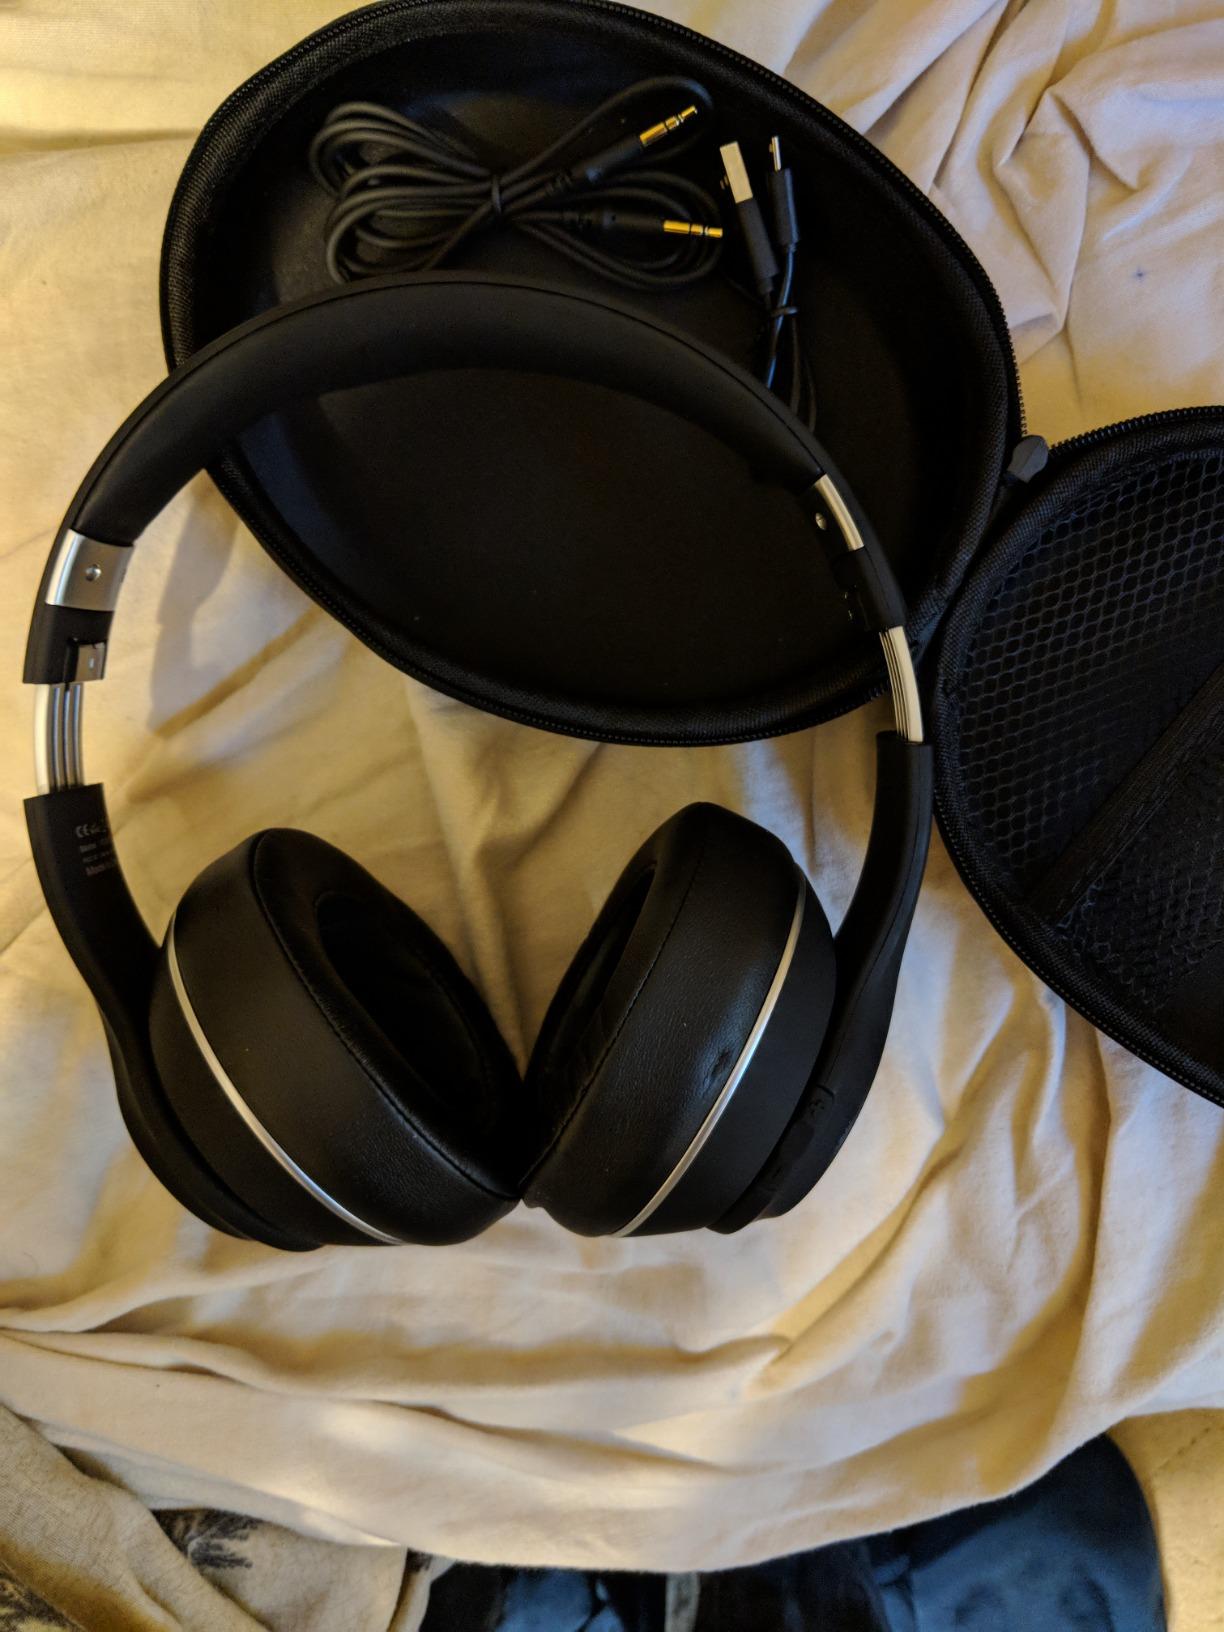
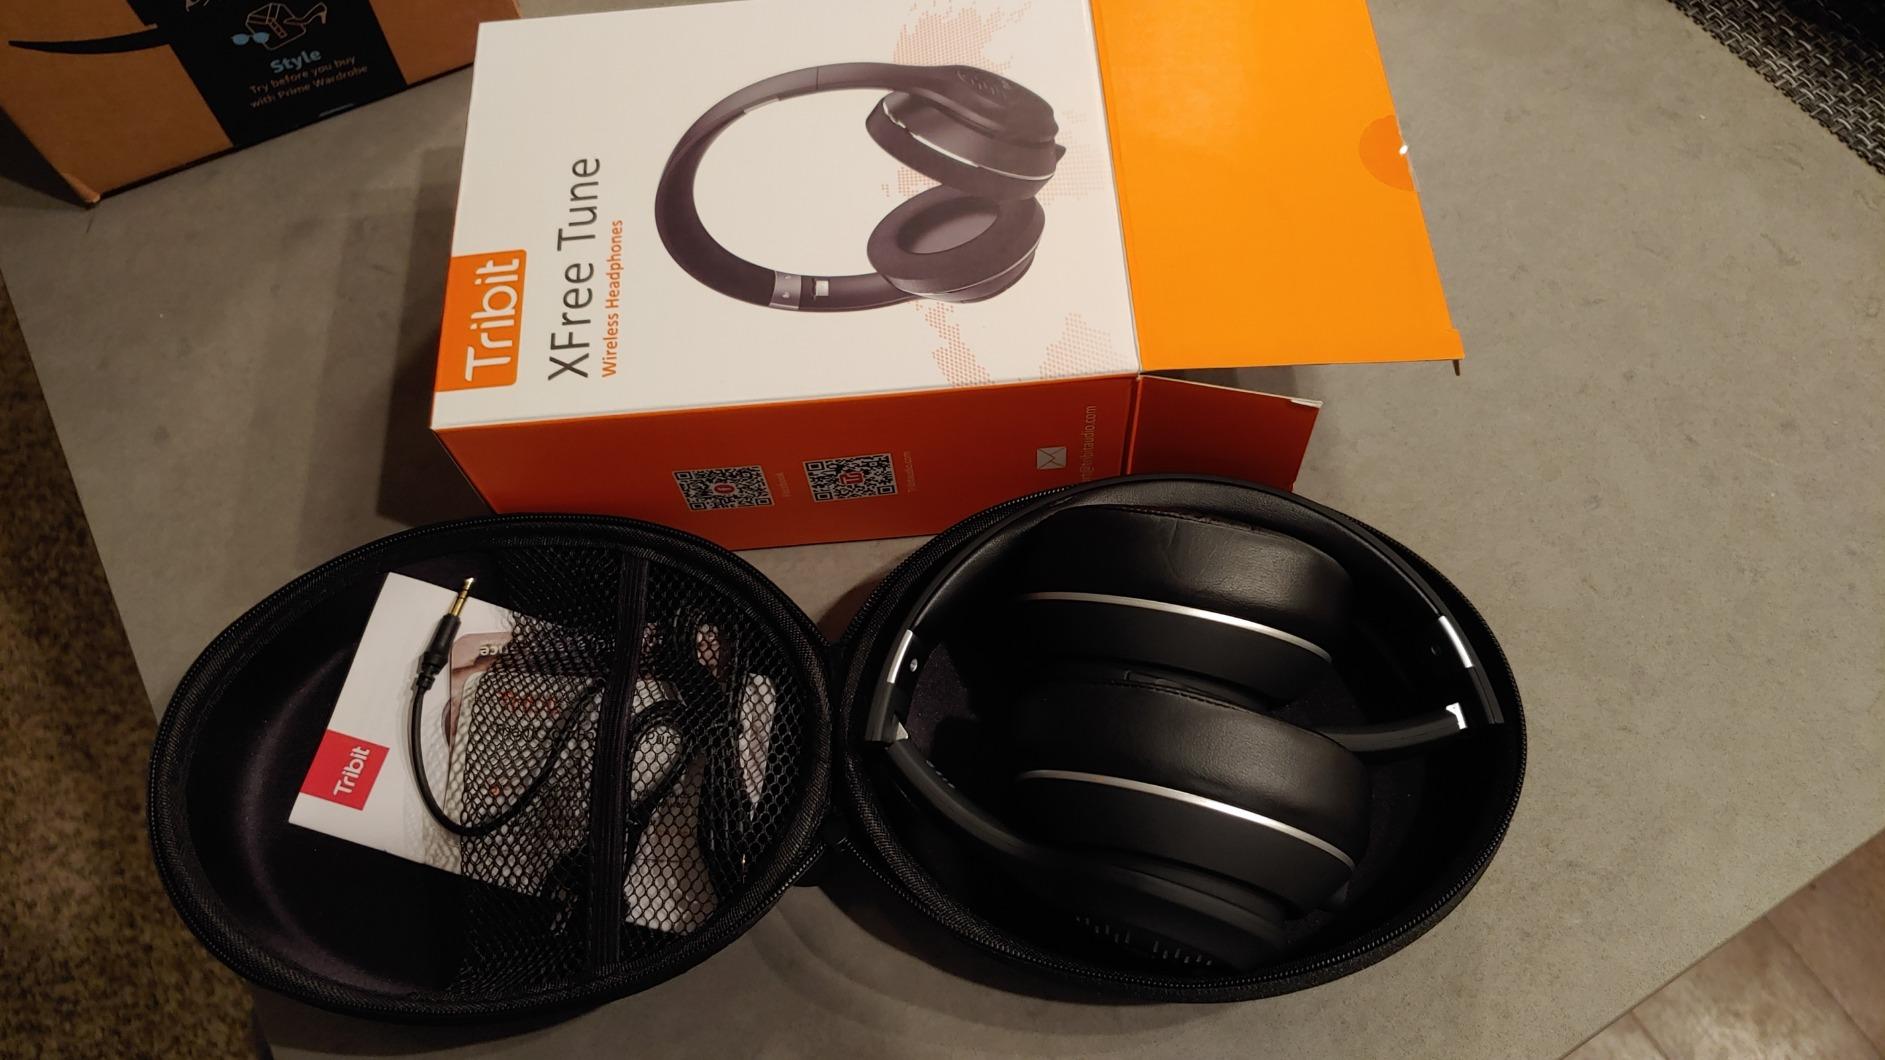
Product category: headphones
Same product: yes